Albertonykus

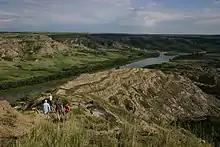
Outcrops of the upper Horseshoe Canyon Formation in Dry Island Buffalo Jump Provincial Park, near the site of the "Albertosaurus" bonebed that produced "Albertonykus"

Until the 1990s it was unknown that dinosaurs like "Albertonykus" existed. A chain of new discoveries from Asia and South America exposed the existence of these previously unknown theropod dinosaurs. North American finds remained rare. The bones of "Albertonykus" were discovered through a coincidental association with a much larger theropod dinosaur. In 1910, paleontologist Barnum Brown and his crew found a site filled with the bones of the gigantic tyrannosaurid "Albertosaurus sarcophagus". They unearthed the remains of at least nine different specimens of "Albertosaurus" in the single site, but stopped digging after just two weeks.